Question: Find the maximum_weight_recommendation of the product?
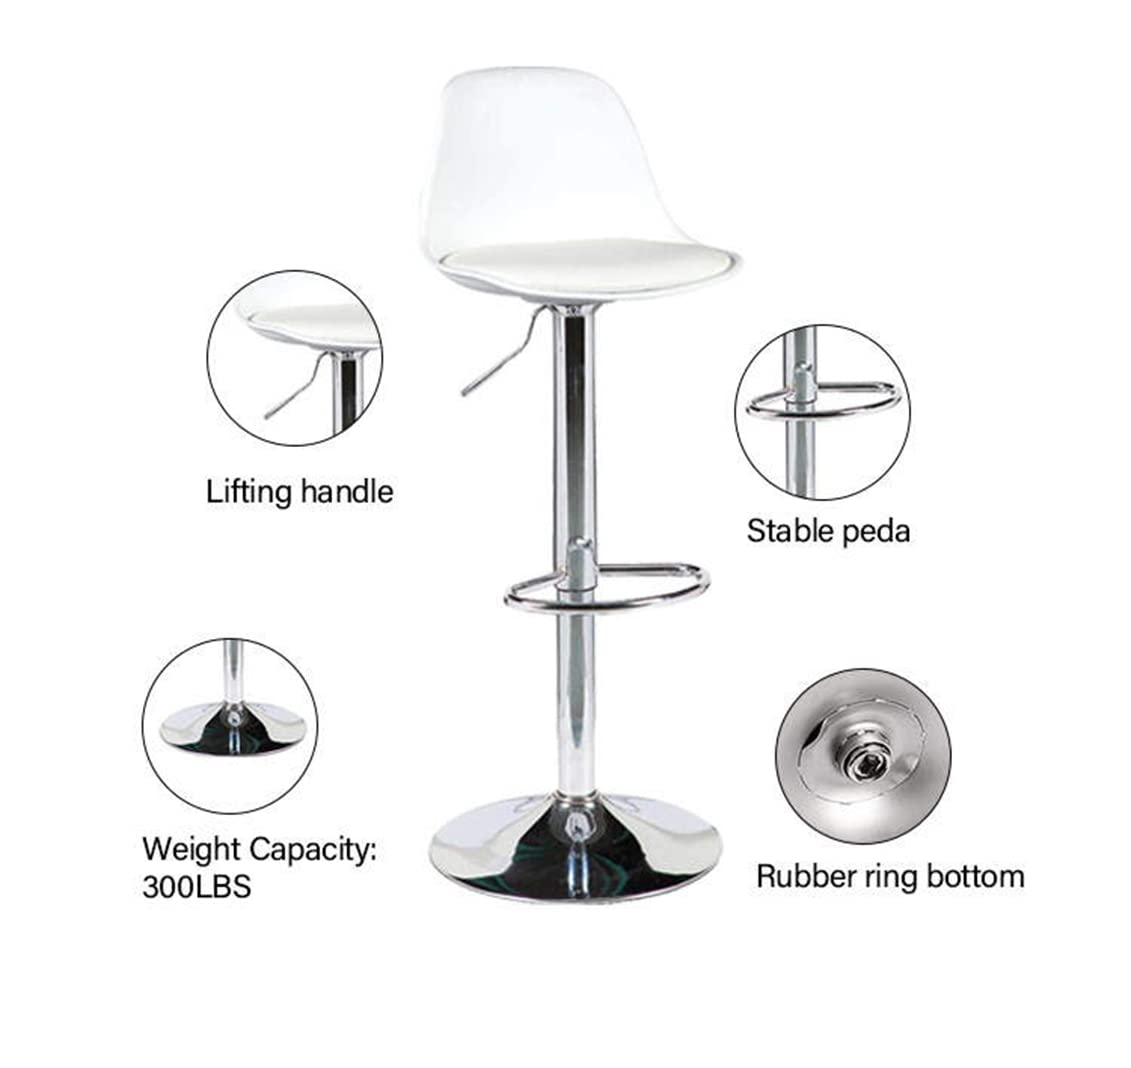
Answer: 300.0 pound